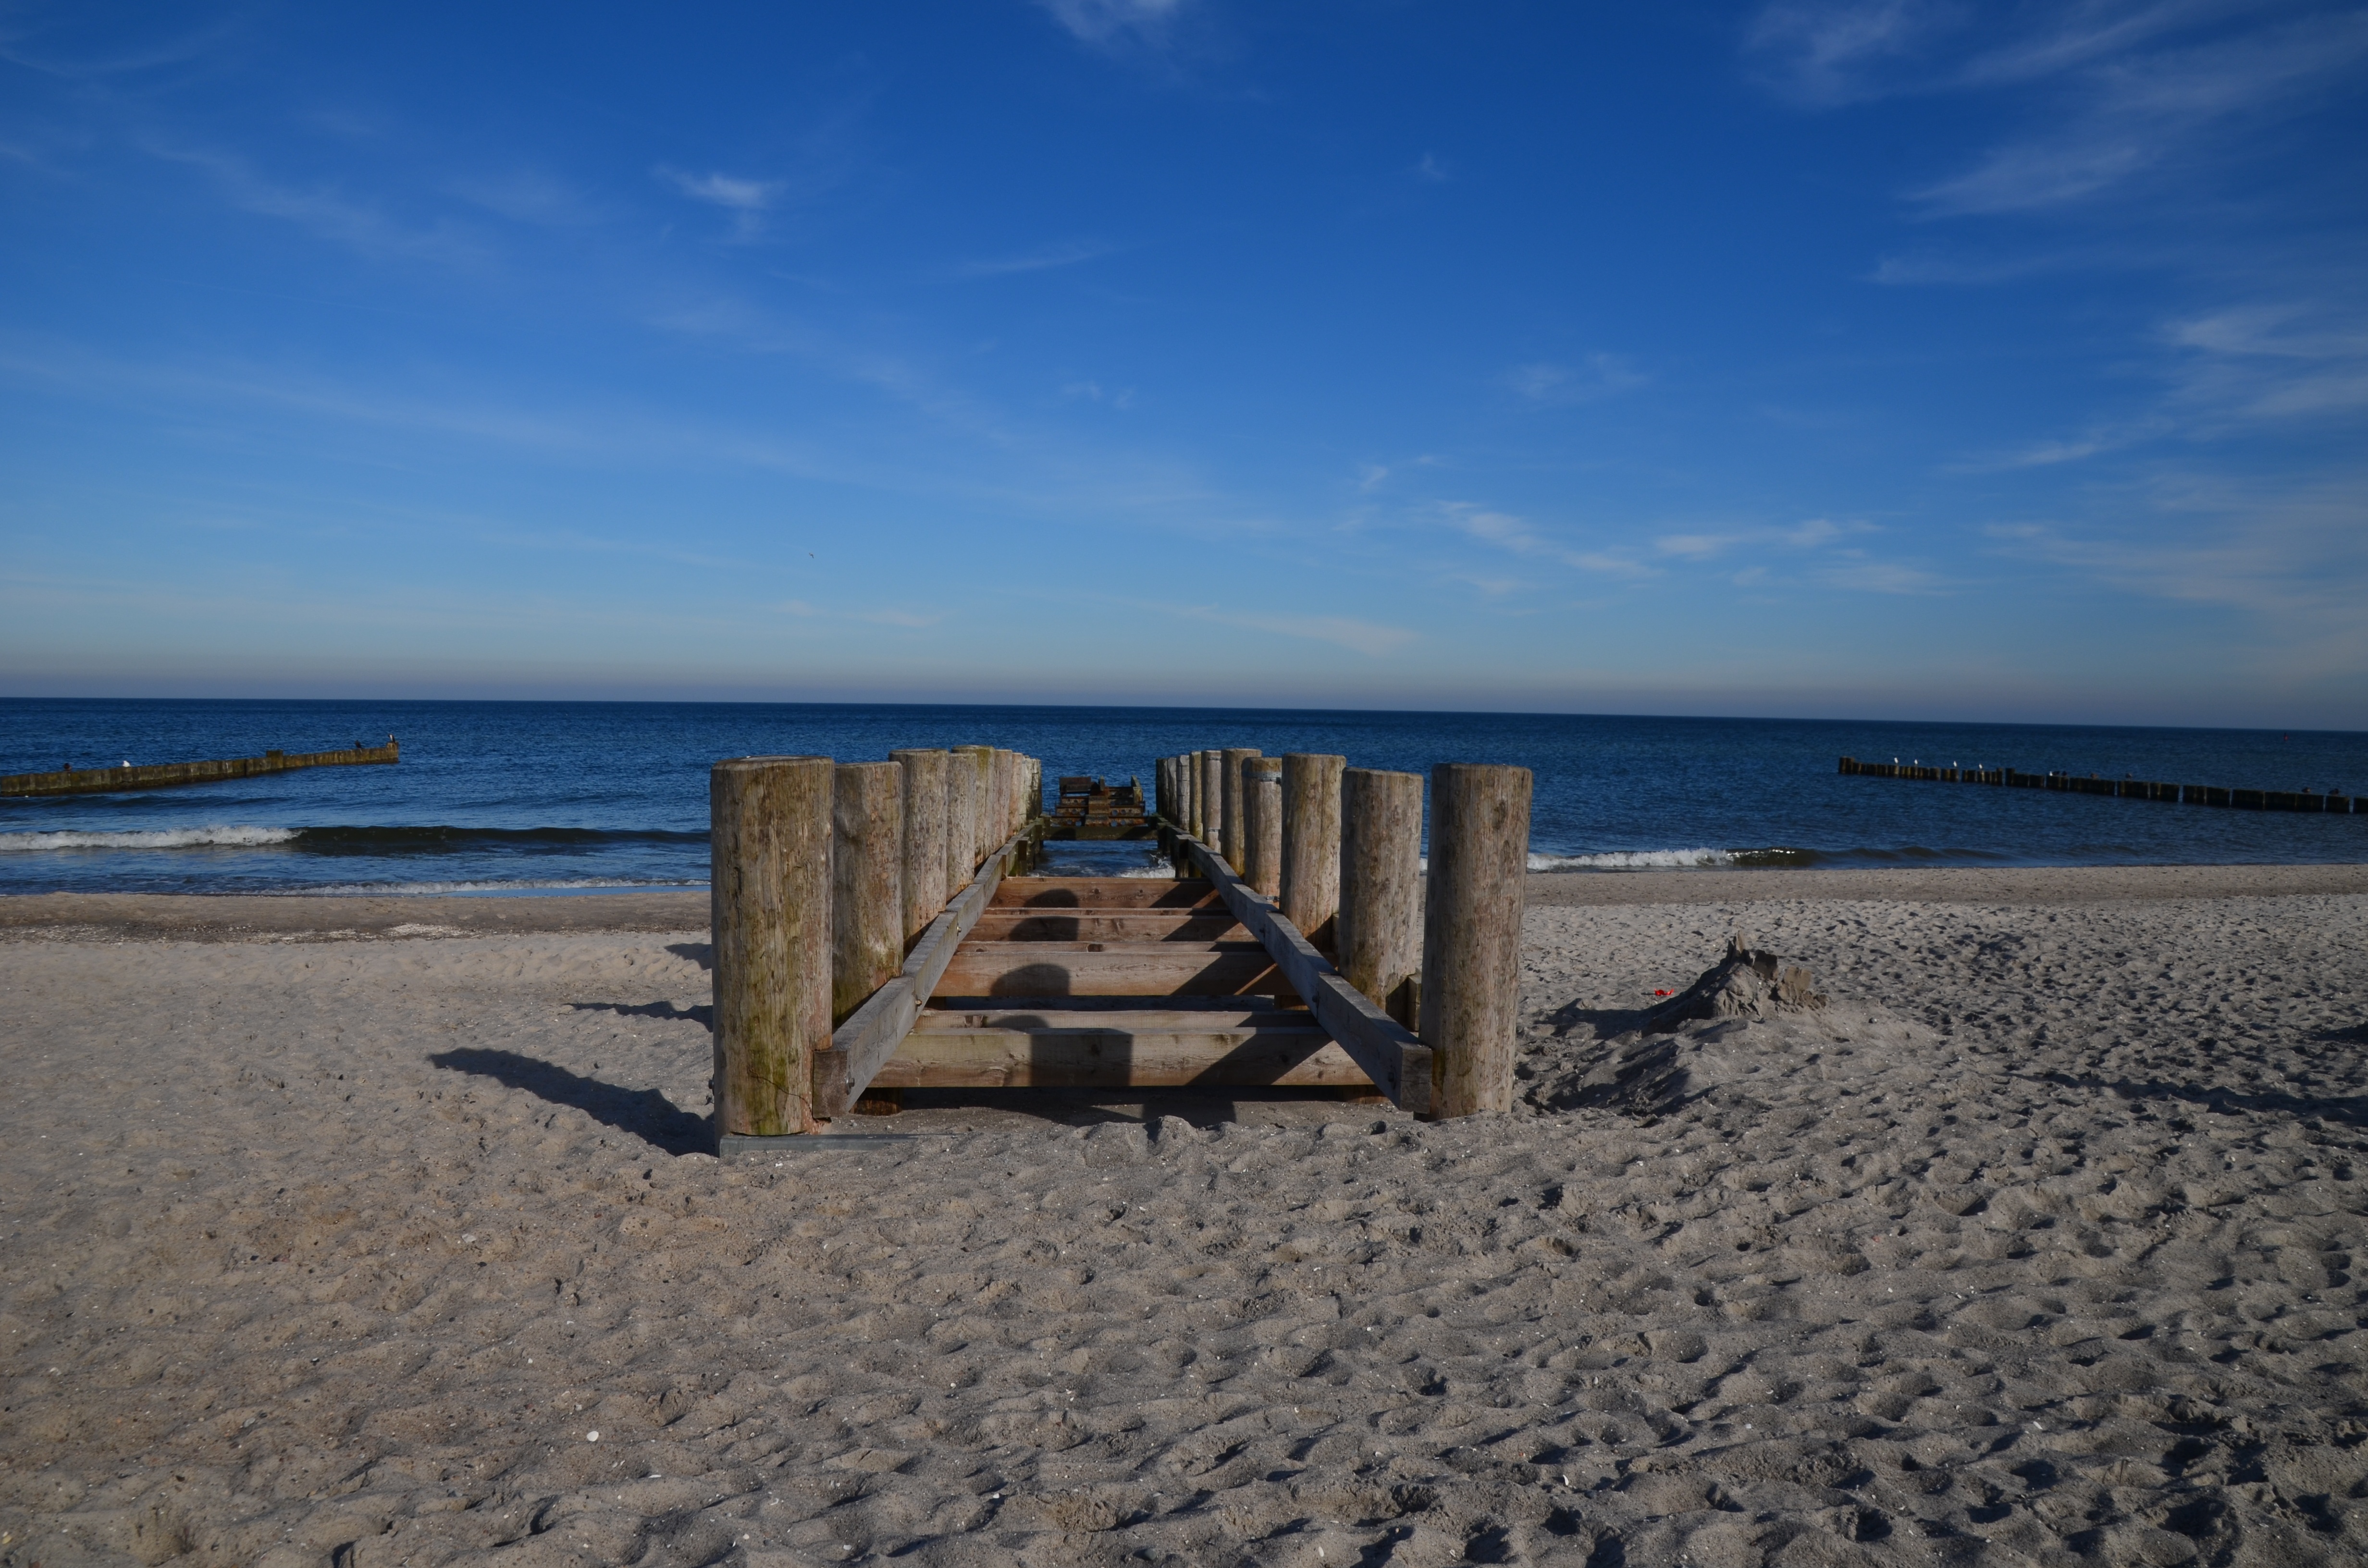
beach, sea, coast, sand, ocean, horizon, winter, structure, sky, shore, wave, vacation, geometry, bay, blue, jetty, material, body of water, symmetry, cape, baltic sea, recovery